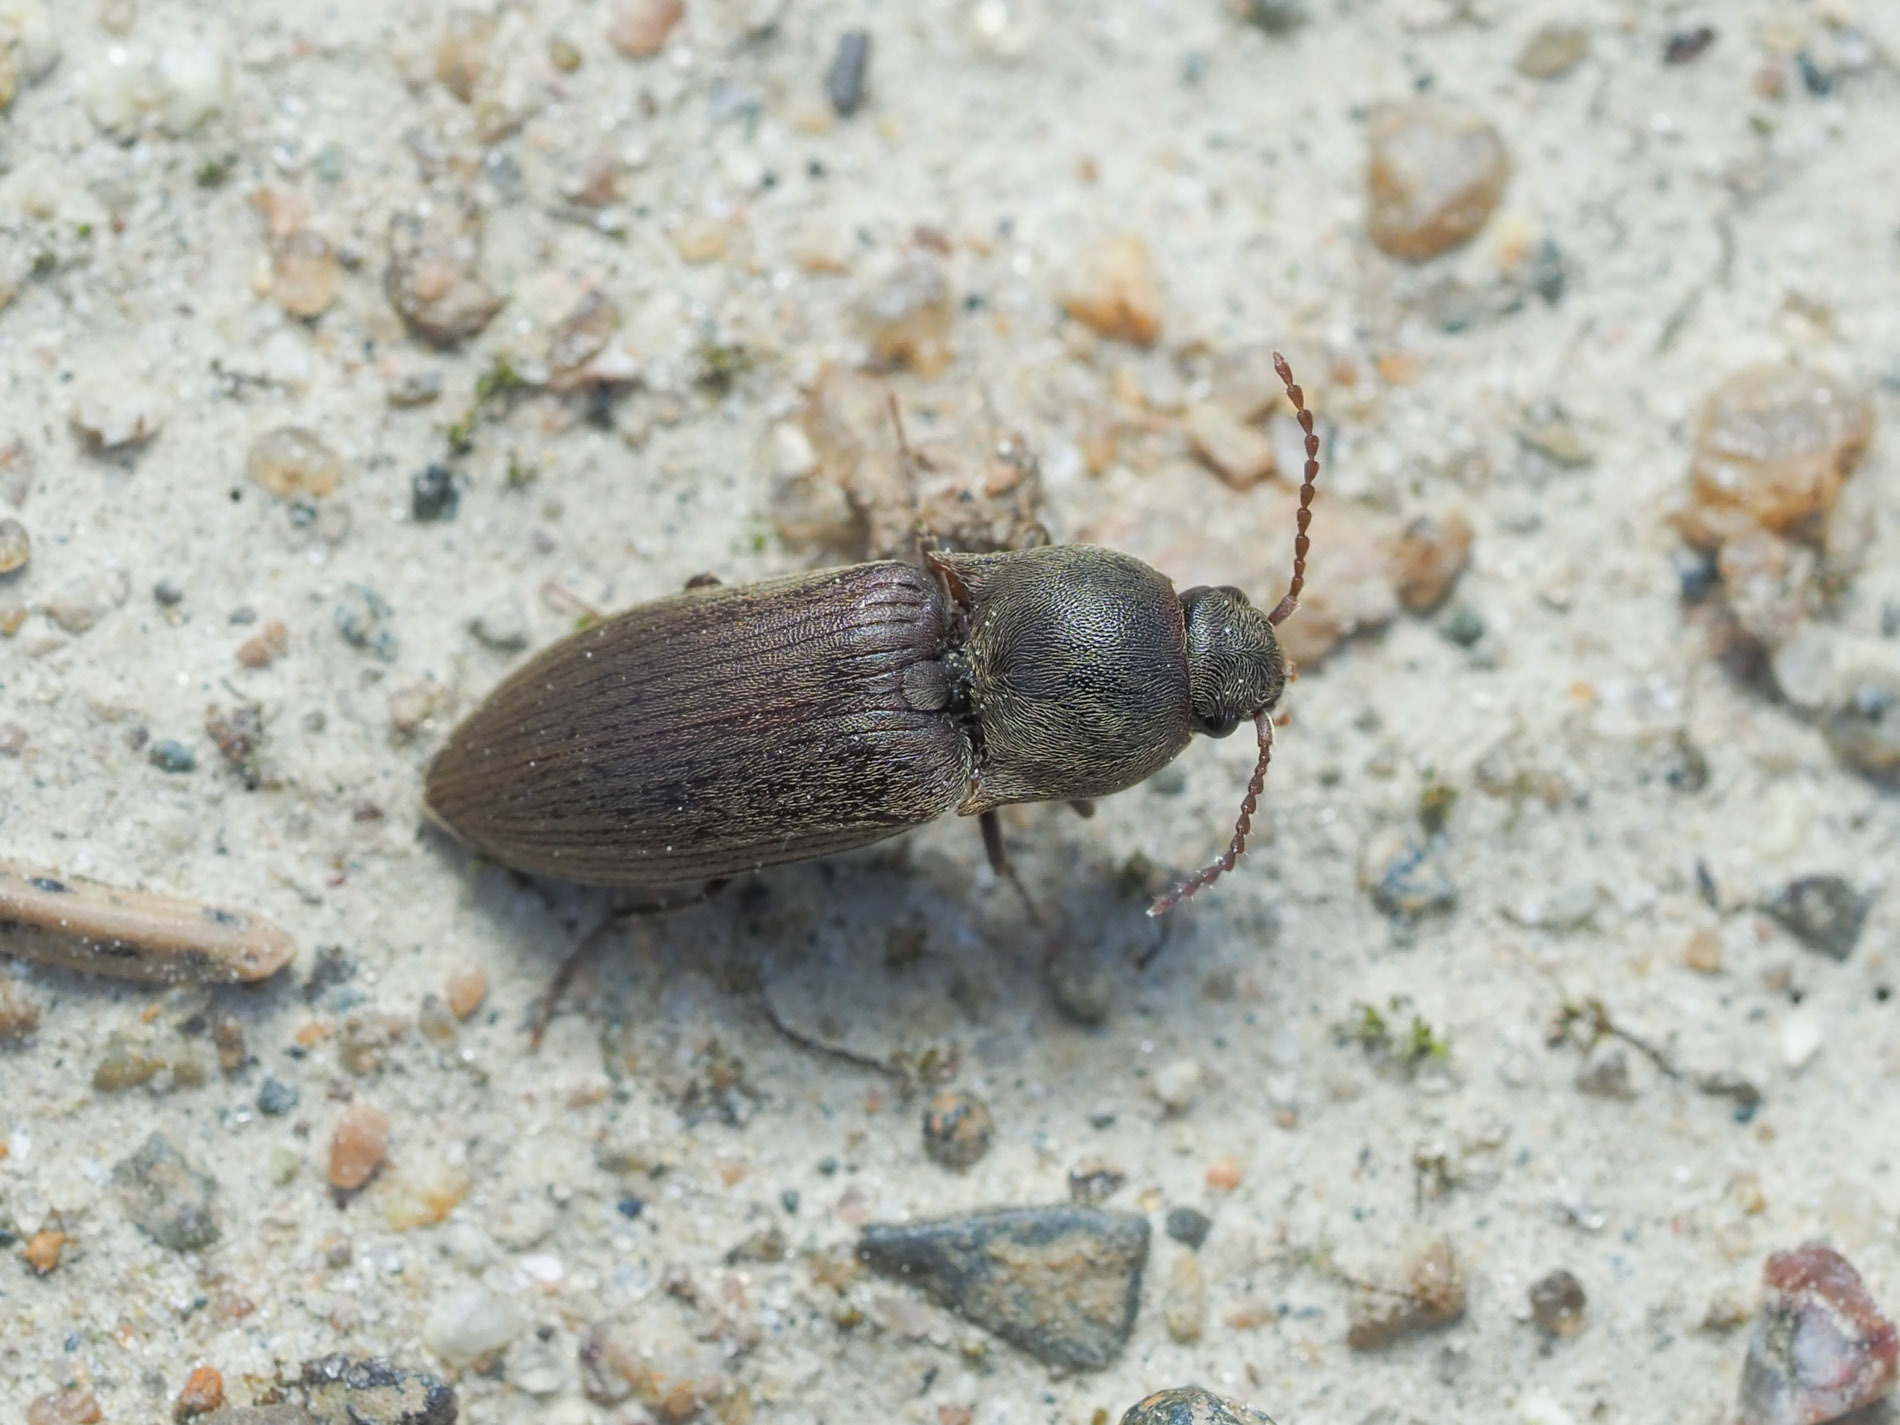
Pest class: clickbeetles_wireworms